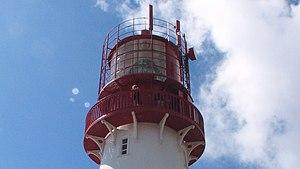
Le phare de Lindesnes est un phare dans la municipalité de Lindesnes en Norvège. C'est le plus ancien du pays. Il est situé sur la pointe la plus au sud de Norvège, la péninsule Neset.